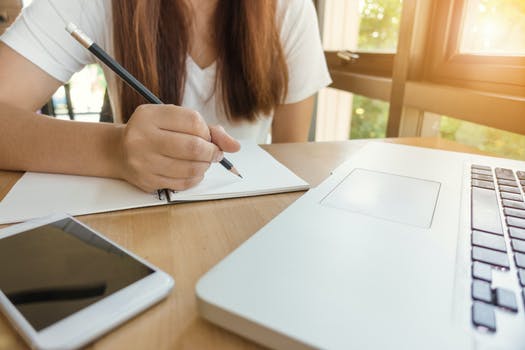
Label: No Watermark